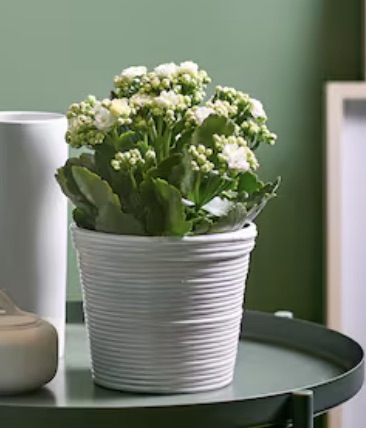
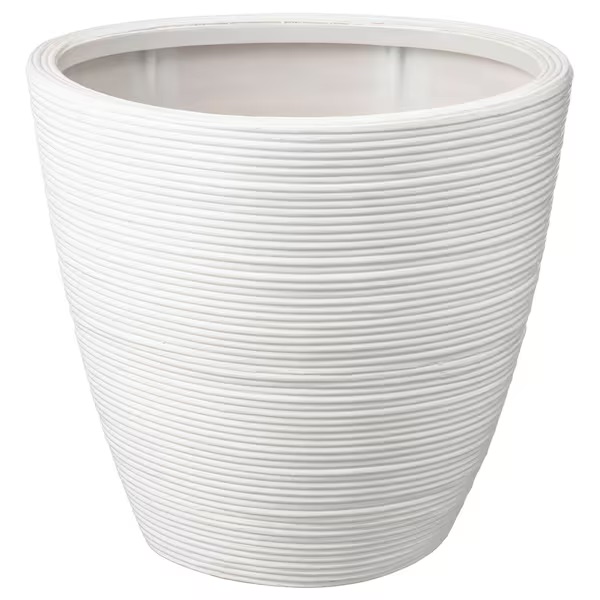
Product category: misc
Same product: yes